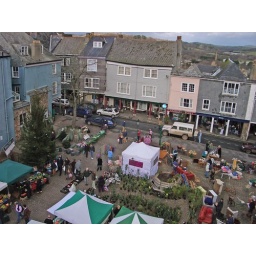
The town Christmas tree seen here blew down a week ago, snapping off at the base in a gale.